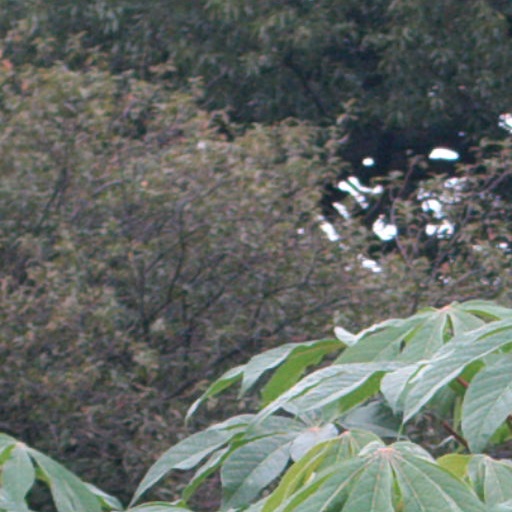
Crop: cassava